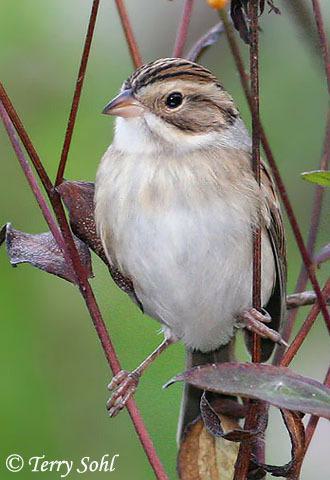
A photo of a clay colored sparrow